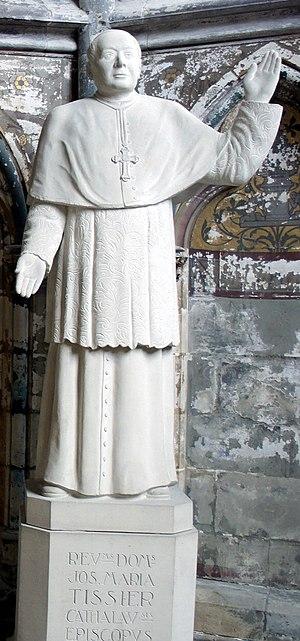
dans la cathédrale de Châlons.
Joseph-Marie Tissier né le 14 août 1857 à La Ferté-Beauharnais et mort le 9 janvier 1948 est un prélat français qui a été évêque de Châlons-sur-Marne du 20 décembre 1912 au 9 janvier 1948.